Answer in natural language. Considering the relative positions, where is brown top white leg dining table with respect to white color chair? Choose between the following options: above or below
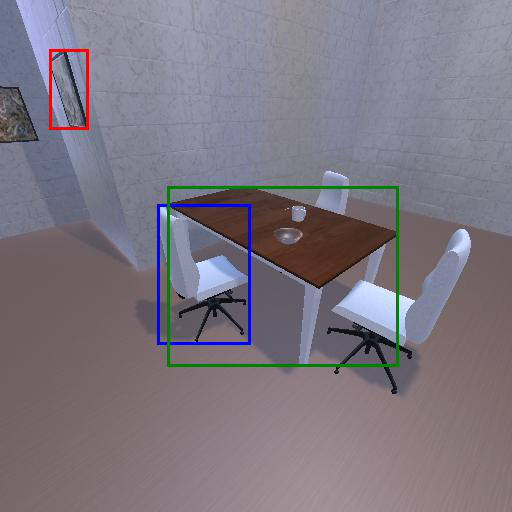
<answer>above</answer>